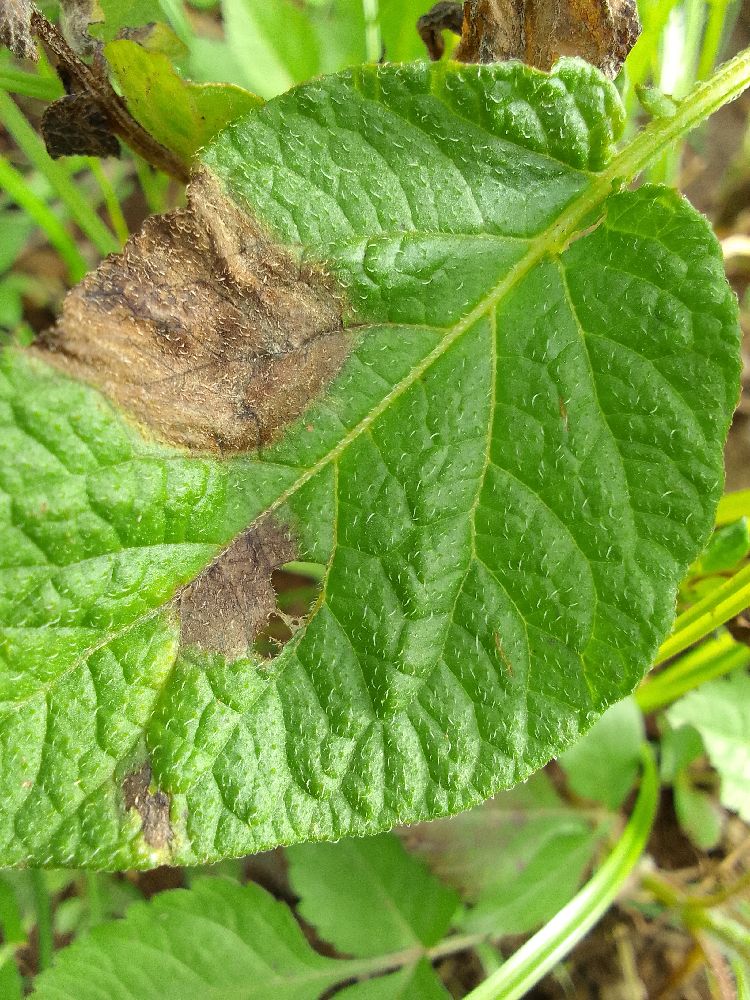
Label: Late blight